Battle of Grand Gulf

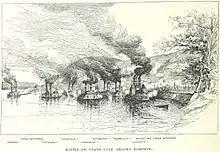
1887 illustration of Union ships bombarding the Confederate positions at Grand Gulf

The Battle of Grand Gulf was fought on April 29, 1863, during the American Civil War. Union Army forces commanded by Major General Ulysses S. Grant had failed several times to bypass or capture the Confederate-held city of Vicksburg, Mississippi, during the Vicksburg campaign. Grant decided to move his army south of Vicksburg, cross the Mississippi River, and then advance on the city. A Confederate Army division under Brigadier General John S. Bowen prepared defenses—Forts Wade and Cobun—at Grand Gulf, Mississippi, south of Vicksburg. To clear the way for a Union crossing, seven Union Navy ironclad warships from the Mississippi Squadron commanded by Admiral David Dixon Porter bombarded the Confederate defenses at Grand Gulf on April 29. Union fire silenced Fort Wade and killed its commander, but the overall Confederate position held. Grant decided to cross the river elsewhere.